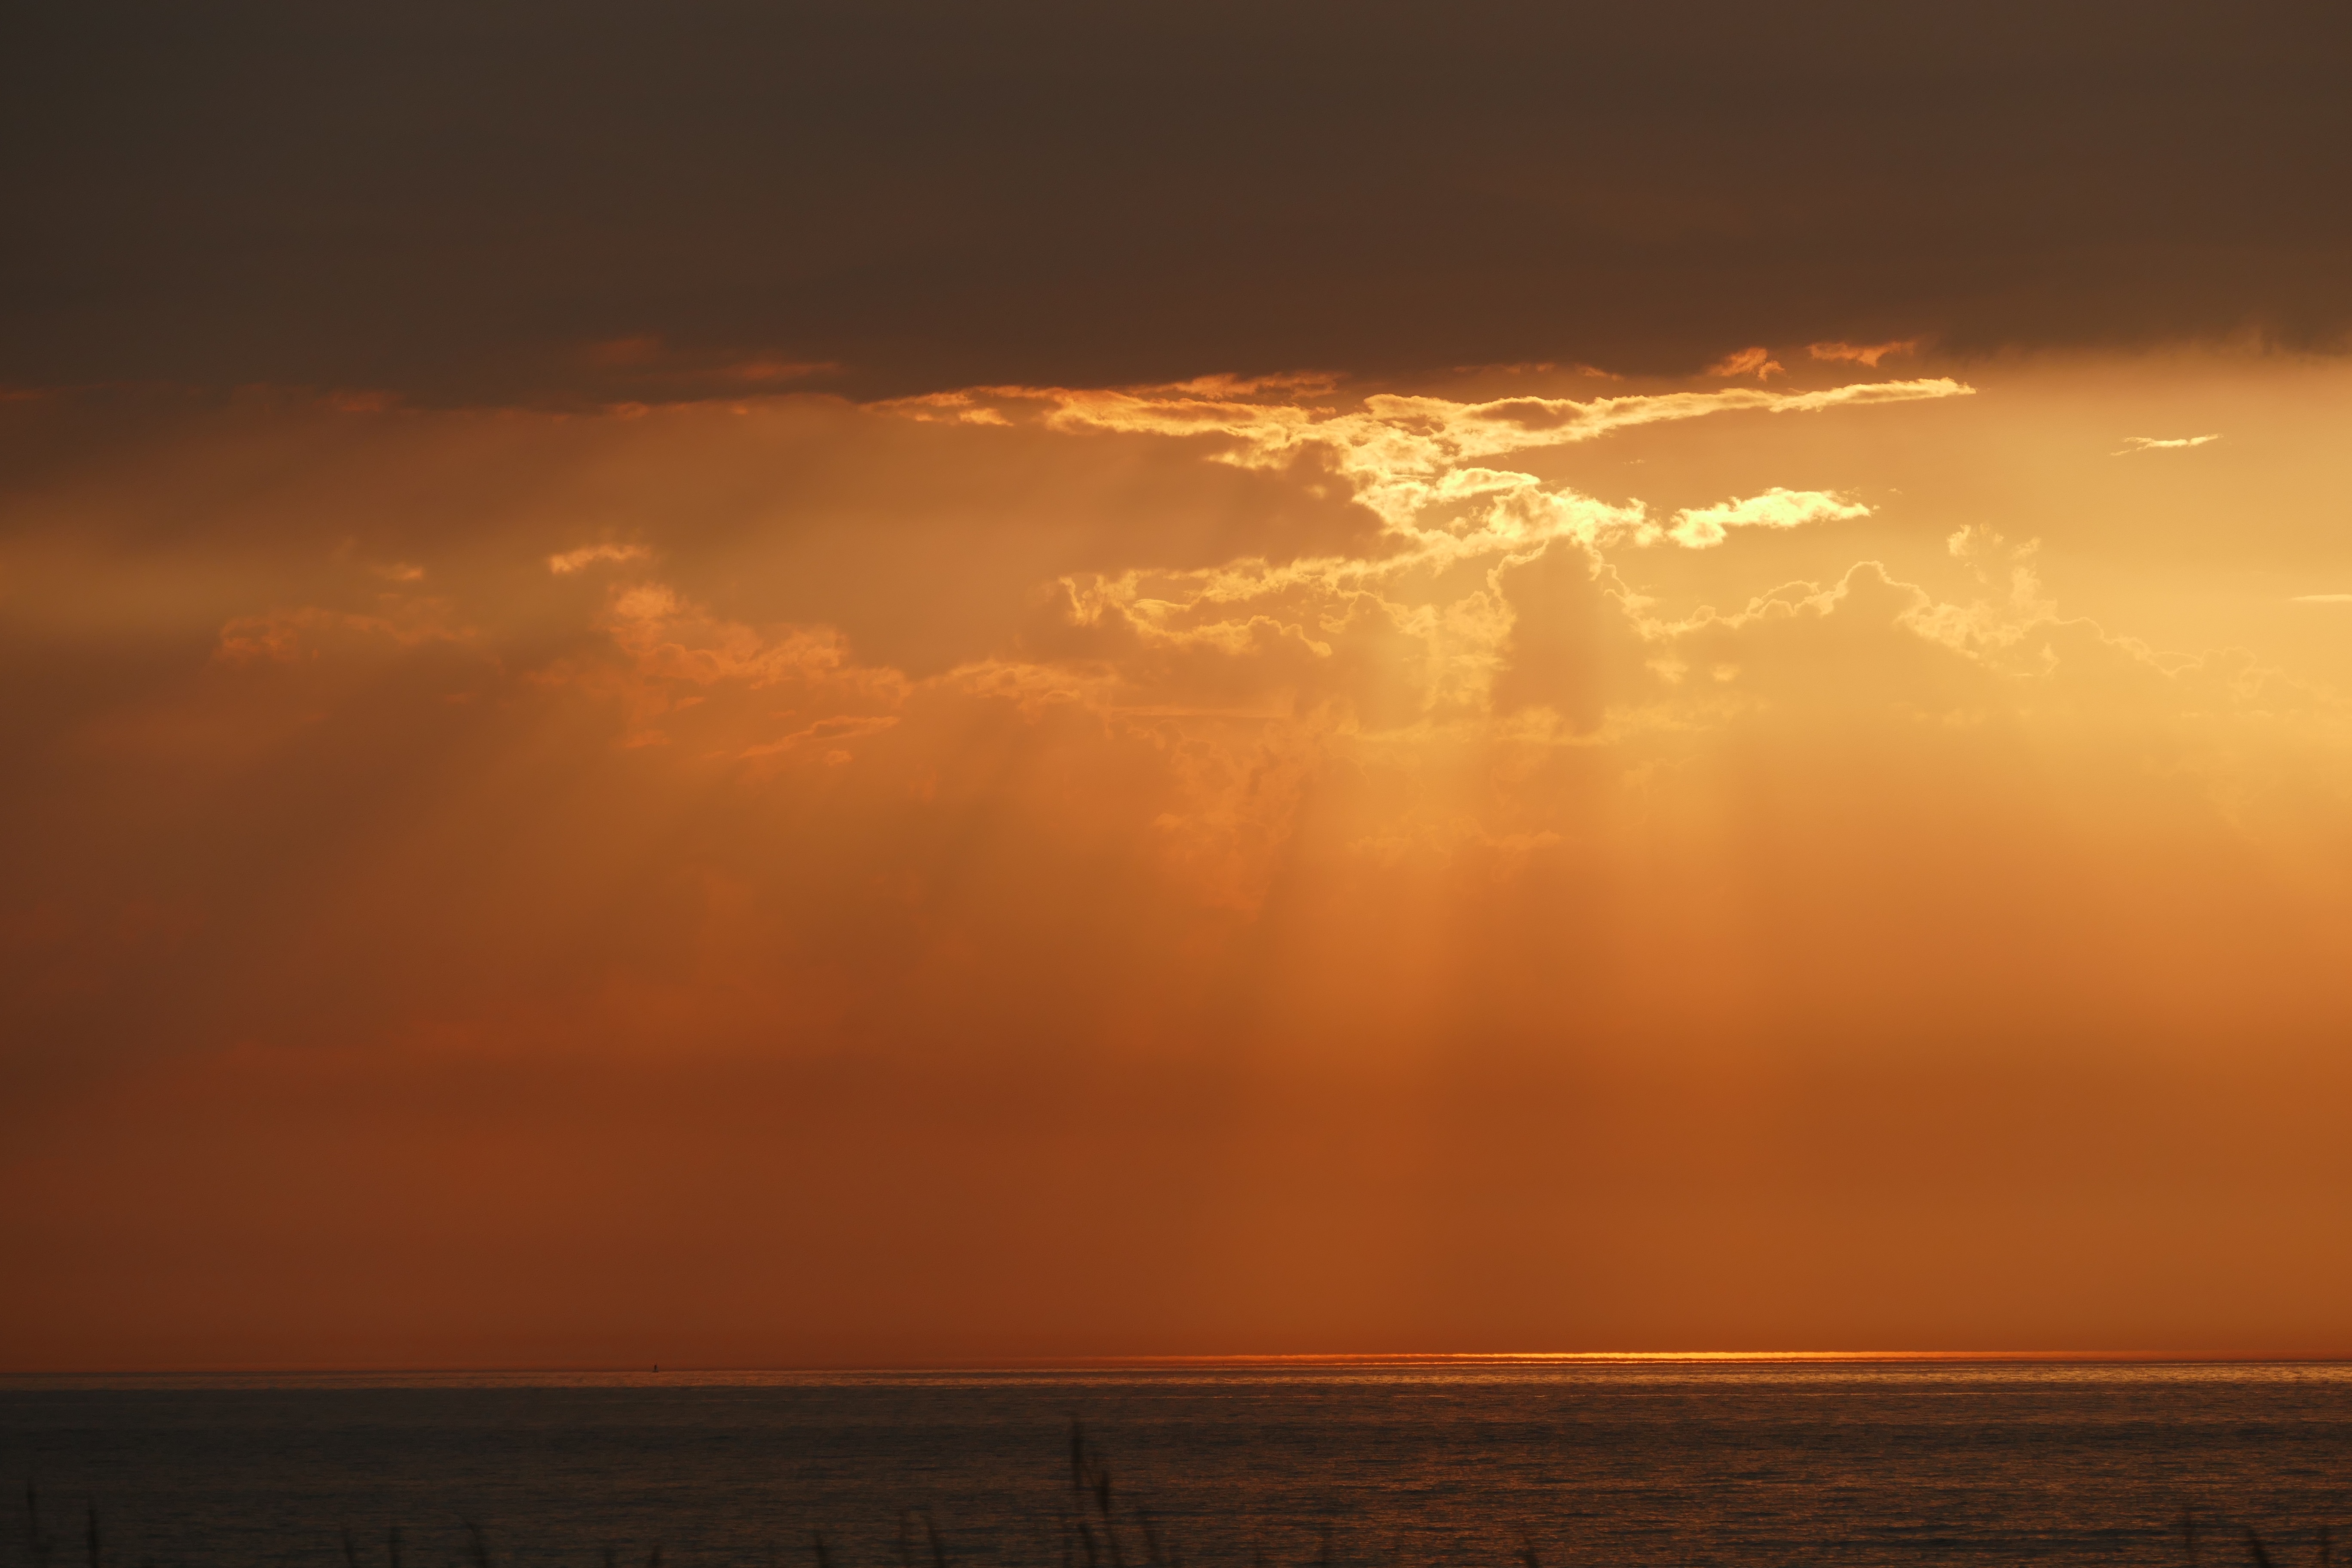
sea, nature, ocean, horizon, cloud, sky, sun, sunrise, sunset, sunlight, morning, dawn, atmosphere, dusk, evening, reflection, romantic, abendstimmung, baltic sea, afterglow, atmospheric phenomenon, red sky at morning